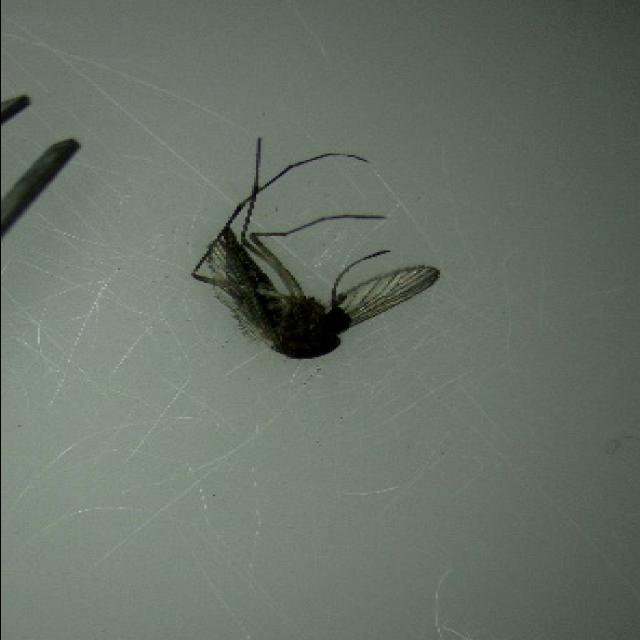
Species: aedes_vexans